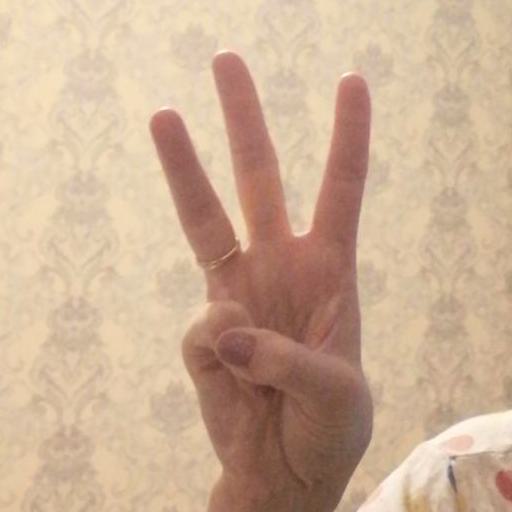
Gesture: three